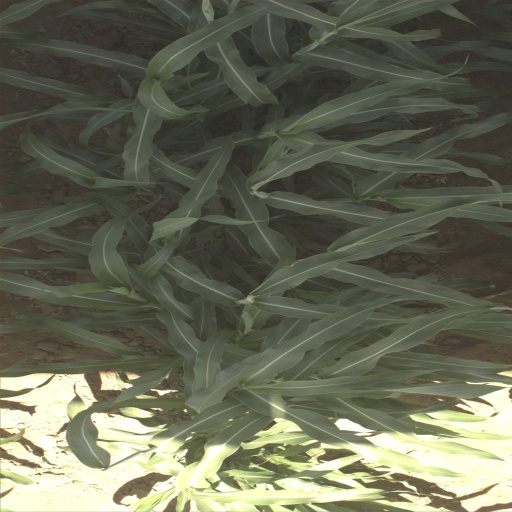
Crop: sorghum